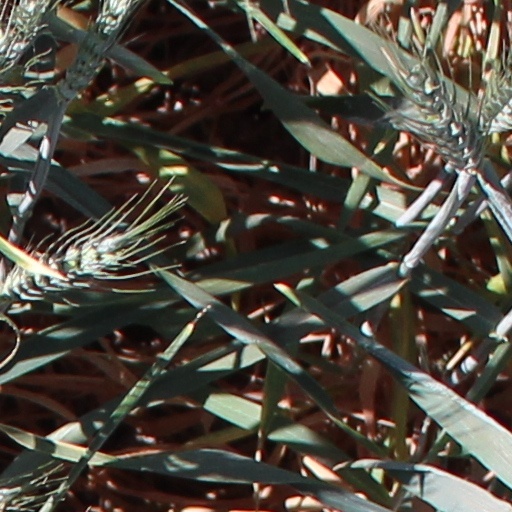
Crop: wheat